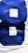
Number: 8